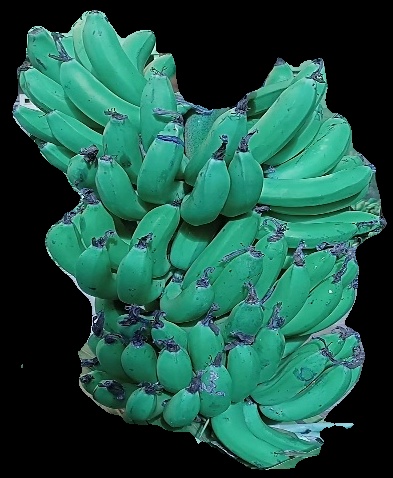
Variety: pachbale
Grade: grade3